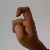
The image shows a hand gesture representing the letter 'X' in Indian Sign Language.